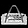
Label: Bag